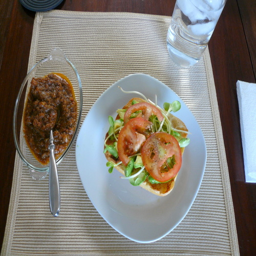
A table topped with a white plate of food next to a bowl with a spoon.
A small meal of meat and a sandwich.
A simple sandwich is sitting on the table.
Bowl of chili with a salad on the side.
a white plate with some bread and vegetables and a dish with sauce and a spoon and a drink